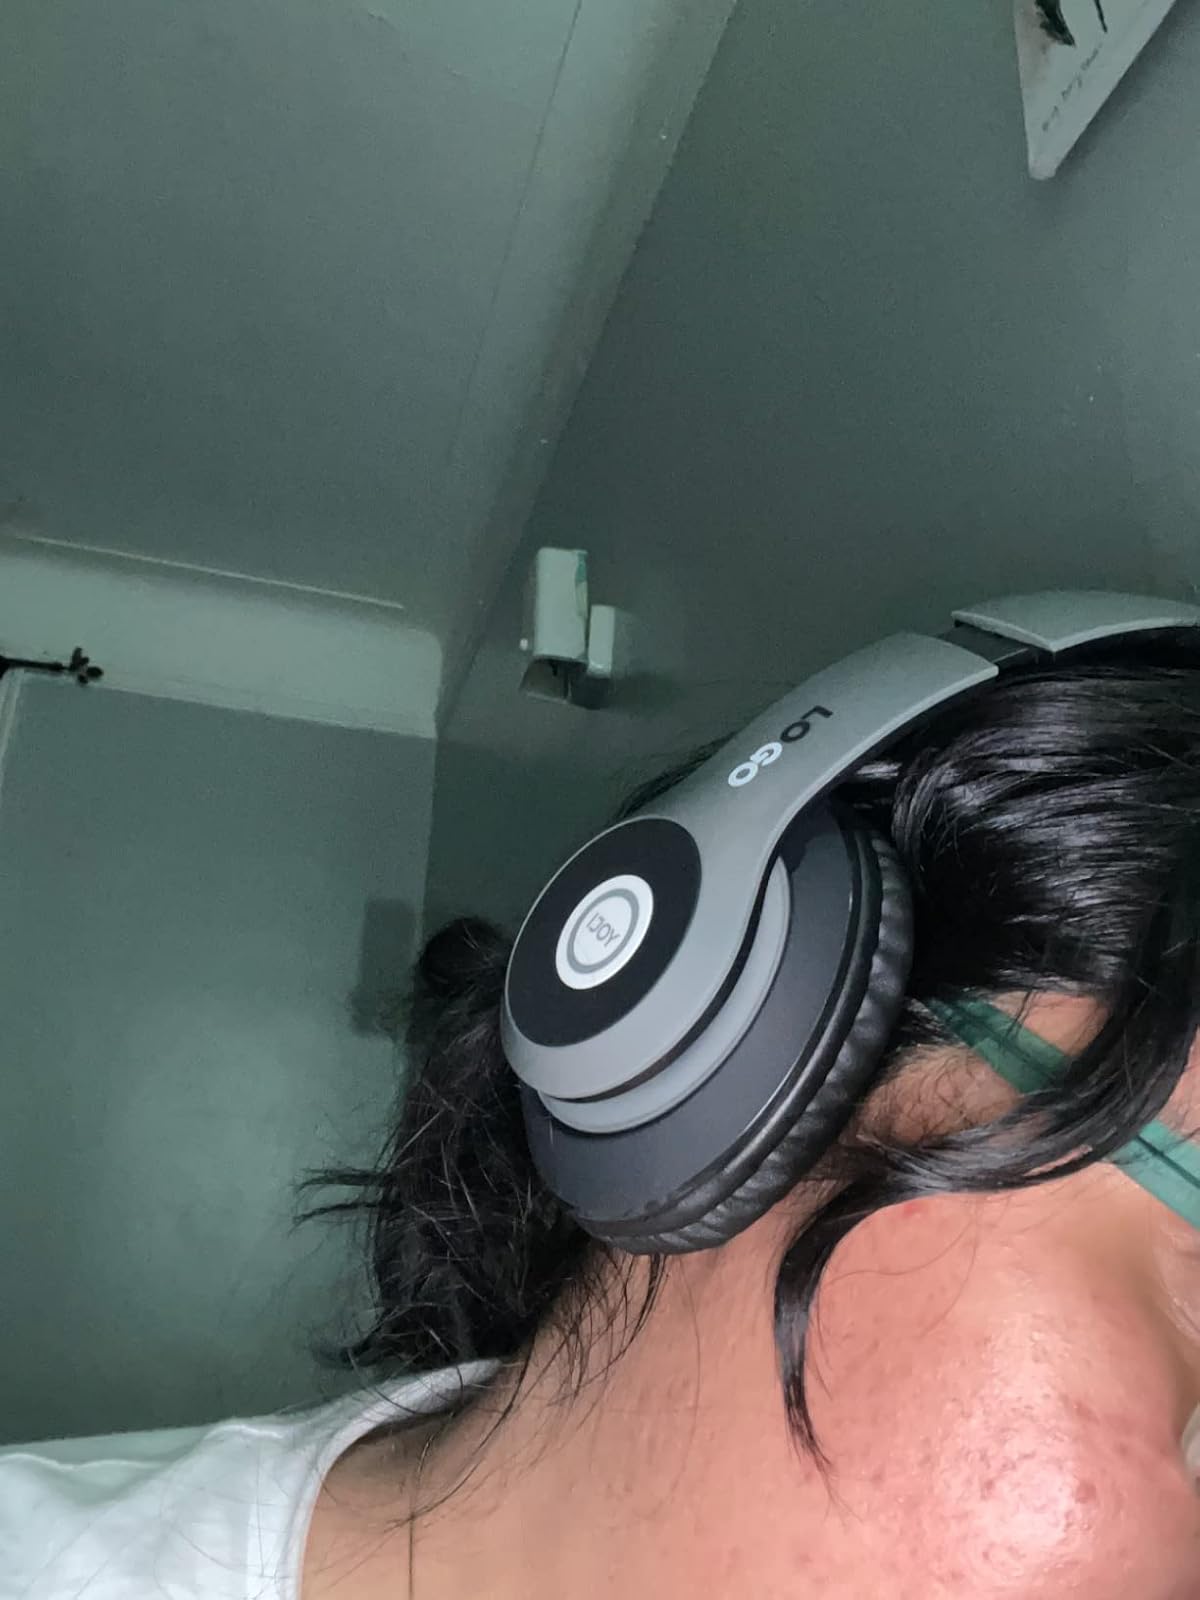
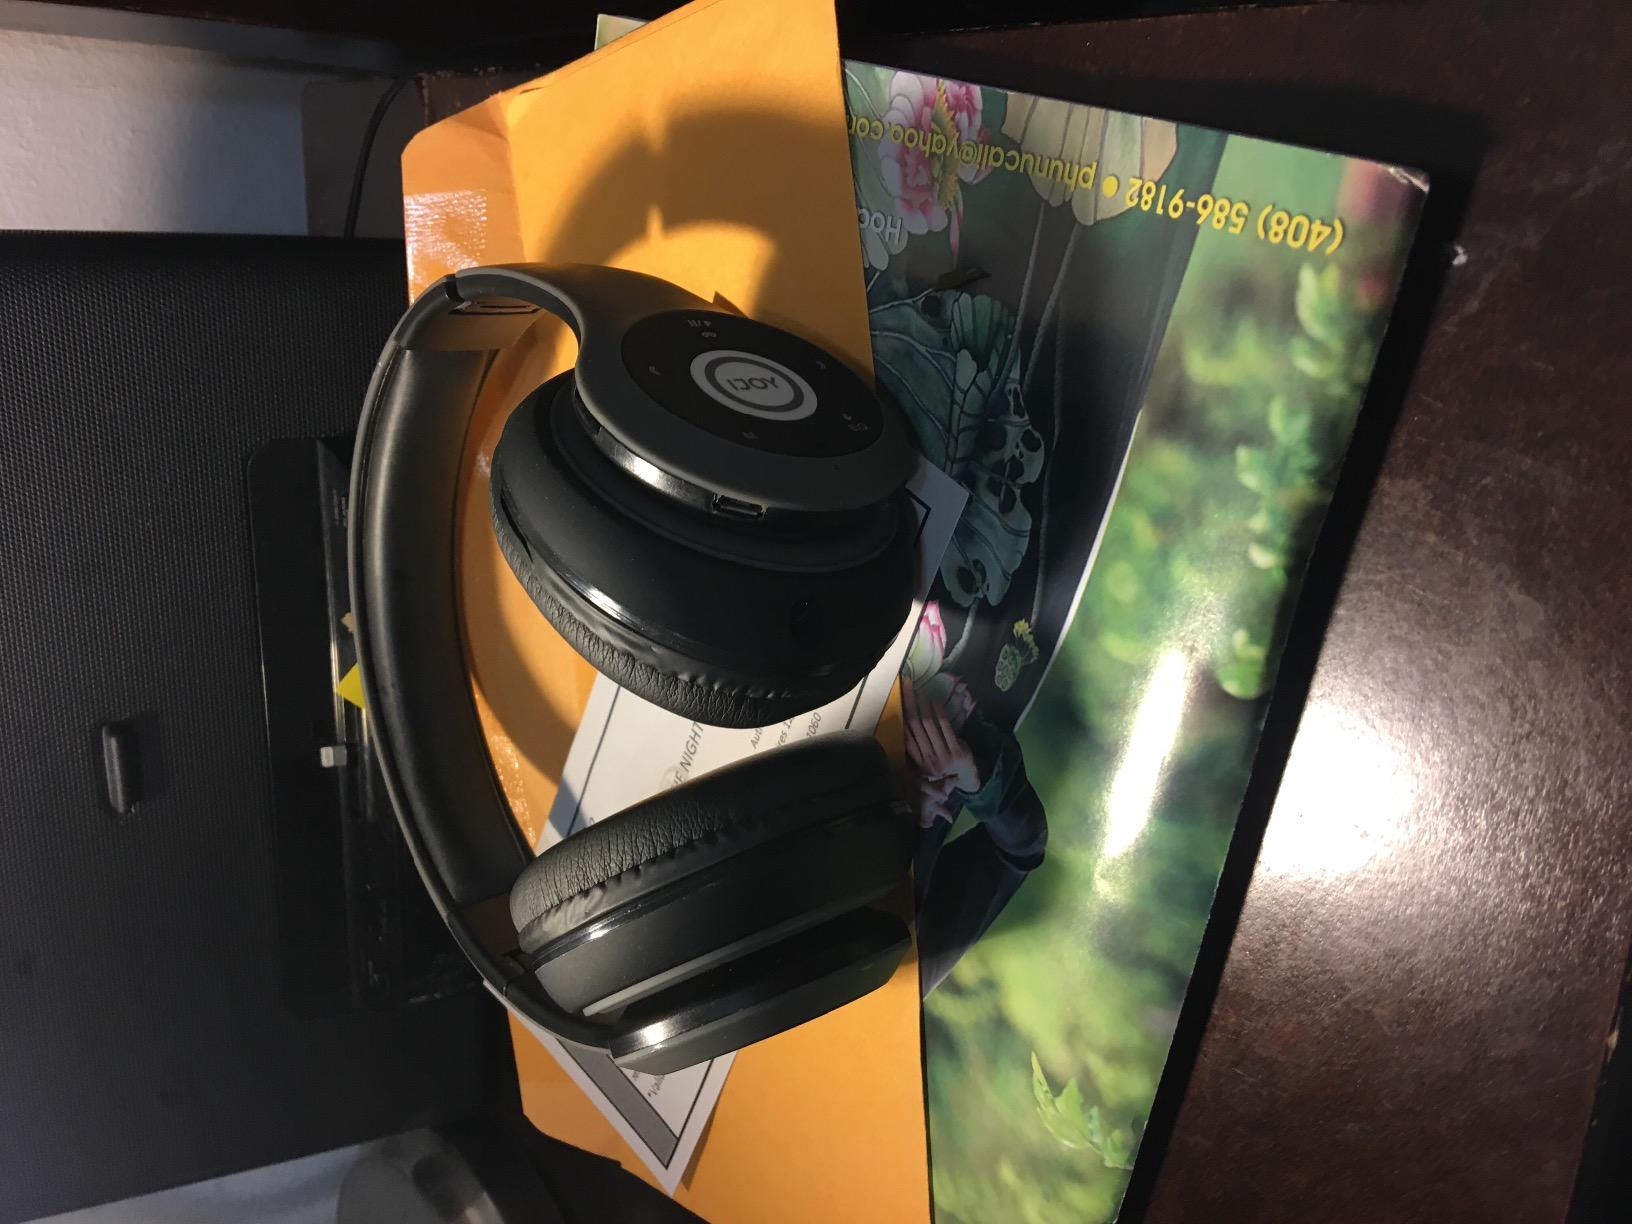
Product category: headphones
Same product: yes